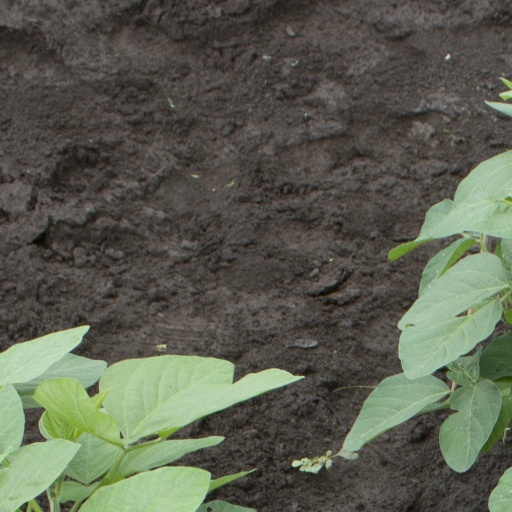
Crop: soybean